Dunstan

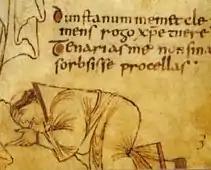
Possible self-portrait; detail from the "Glastonbury Classbook"

Dunstan ( – 19 May 988) was an English bishop and Benedictine monk. He was successively Abbot of Glastonbury Abbey, Bishop of Worcester, Bishop of London and Archbishop of Canterbury, later canonised. His work restored monastic life in England and reformed the English Church. His 11th-century biographer Osbern, himself an artist and scribe, states that Dunstan was skilled in "making a picture and forming letters", as were other clergy of his age who reached senior rank.